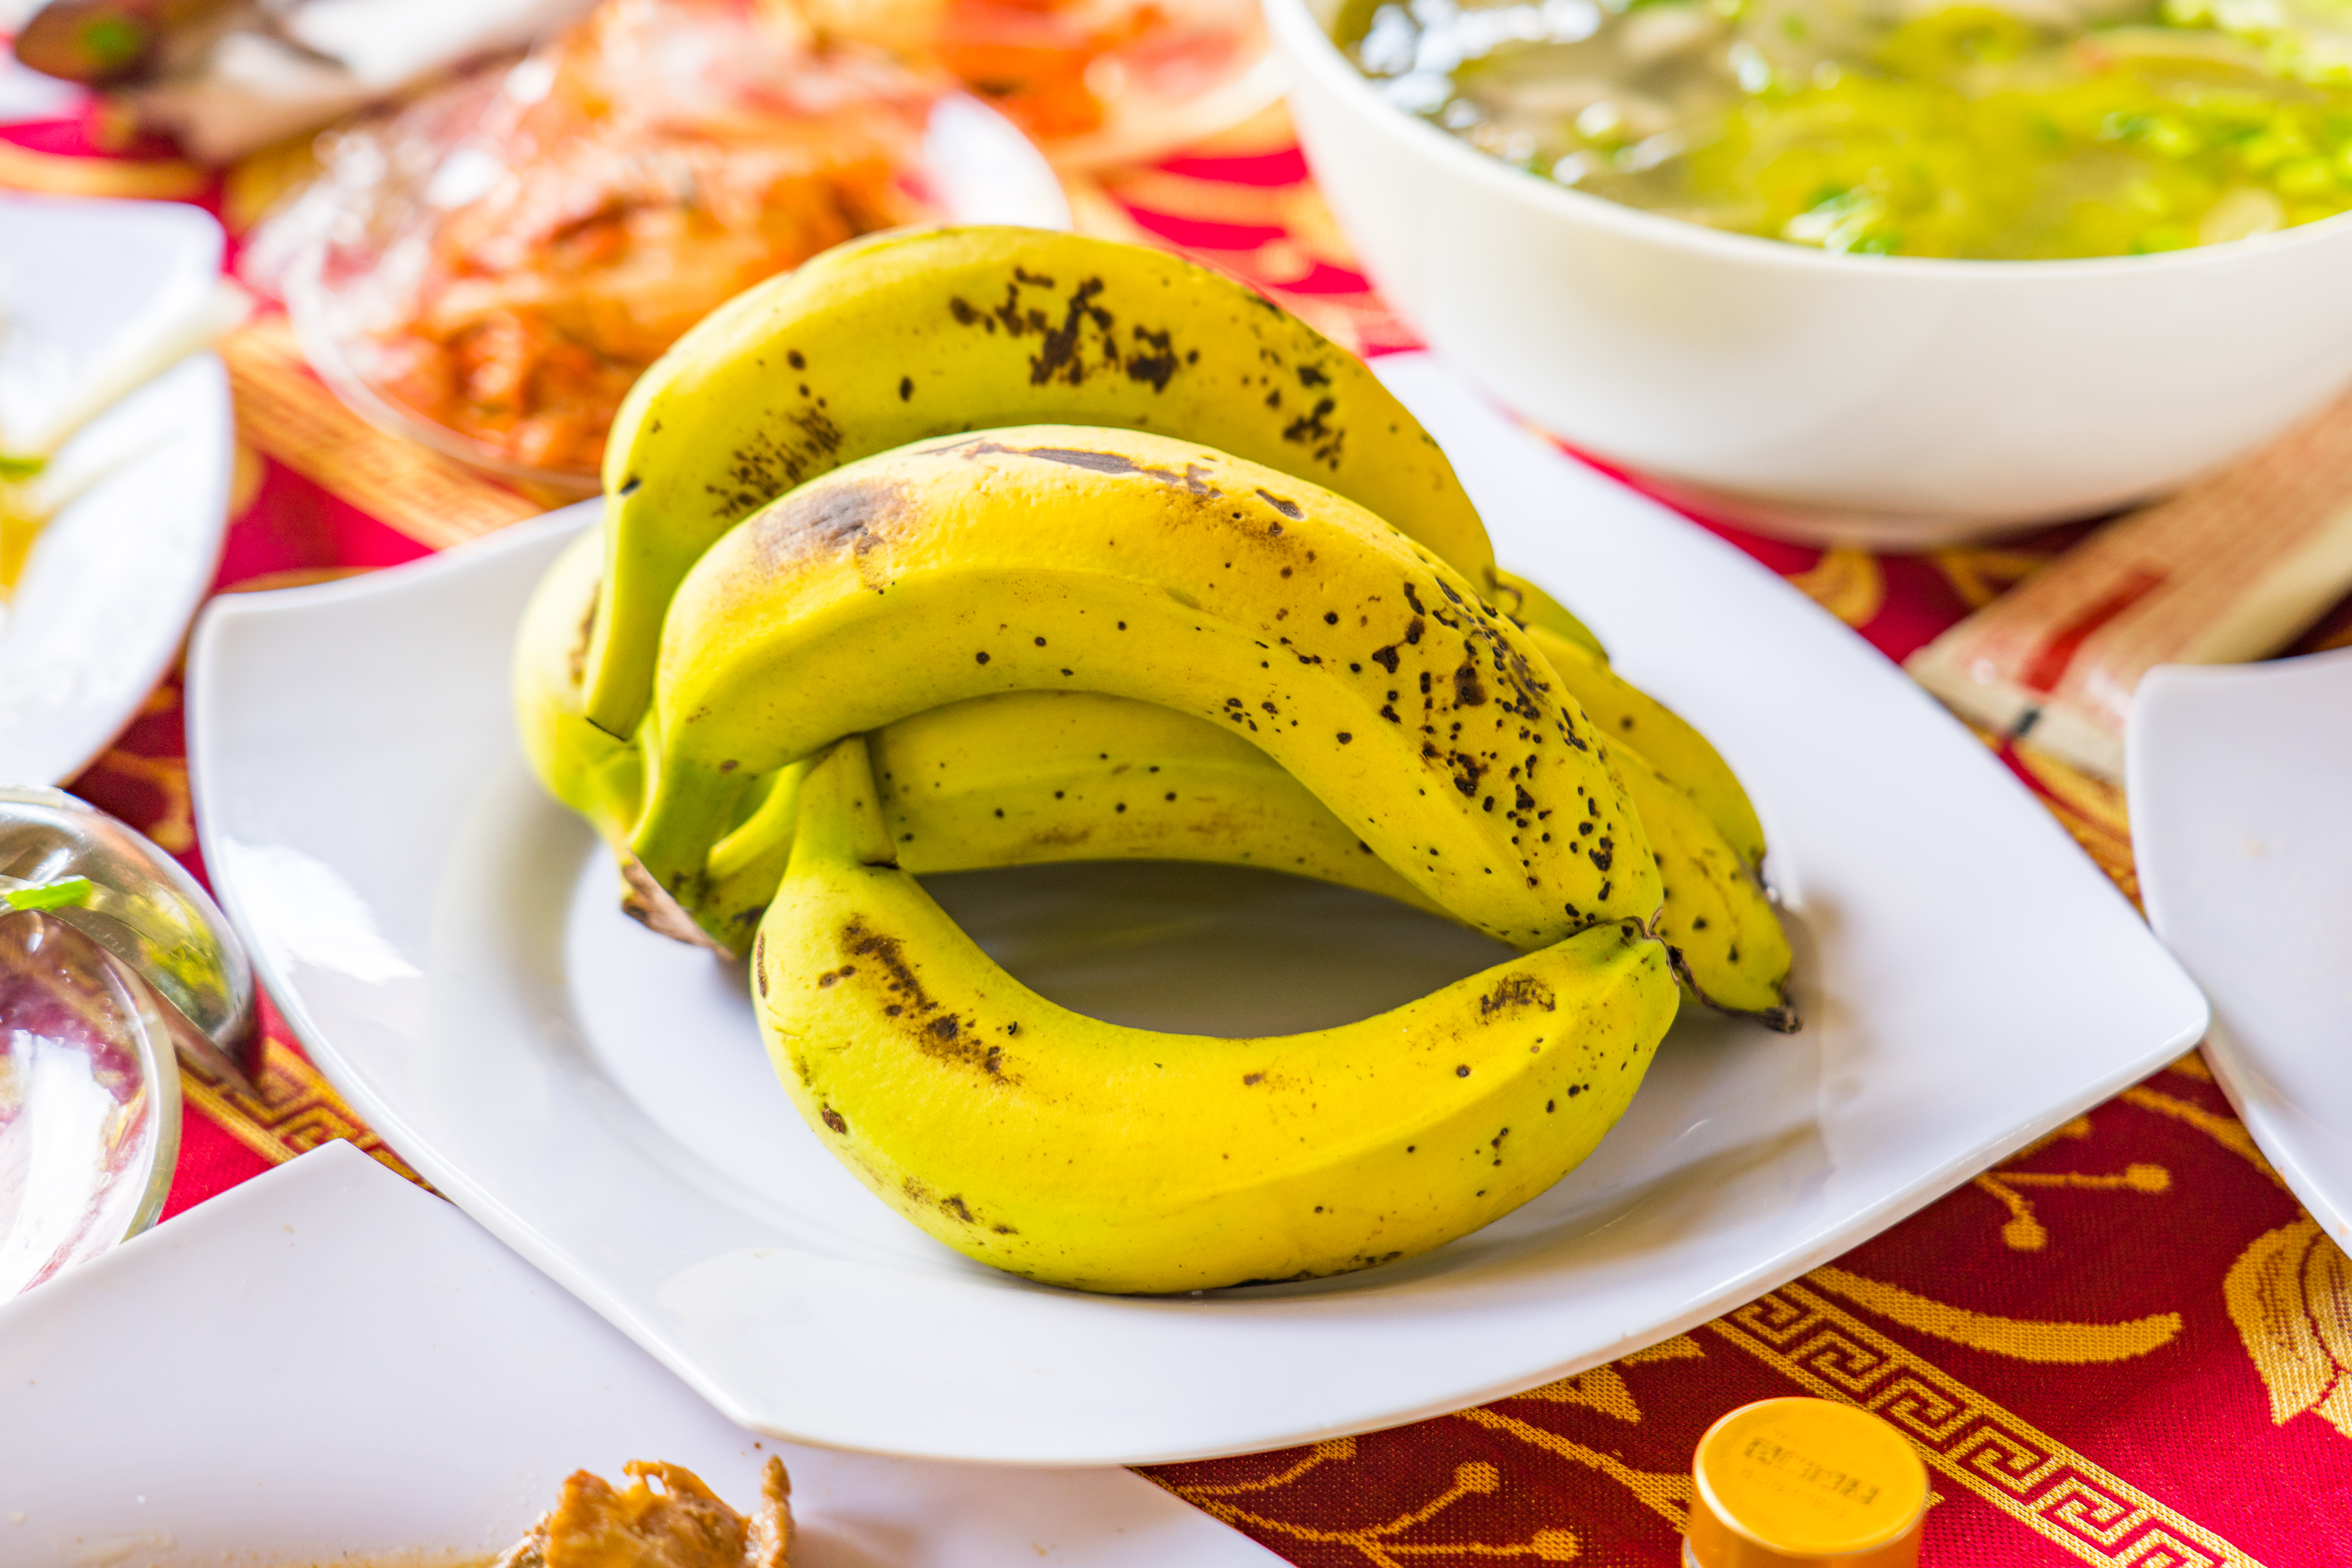
vietnam, food, banana, yellow, natural foods, fruit, cooking plantain, whole food, dishware, serveware, banana family, cuisine, ingredient, vegan nutrition, produce, saba banana, dish, plate, condiment, superfood, local food, recipe, bowl, comfort food, vegetarian food, soup, kitchen utensil, breakfast, ceramic, mixing bowl, accessory fruit, Food group, chutney, meal, matoke